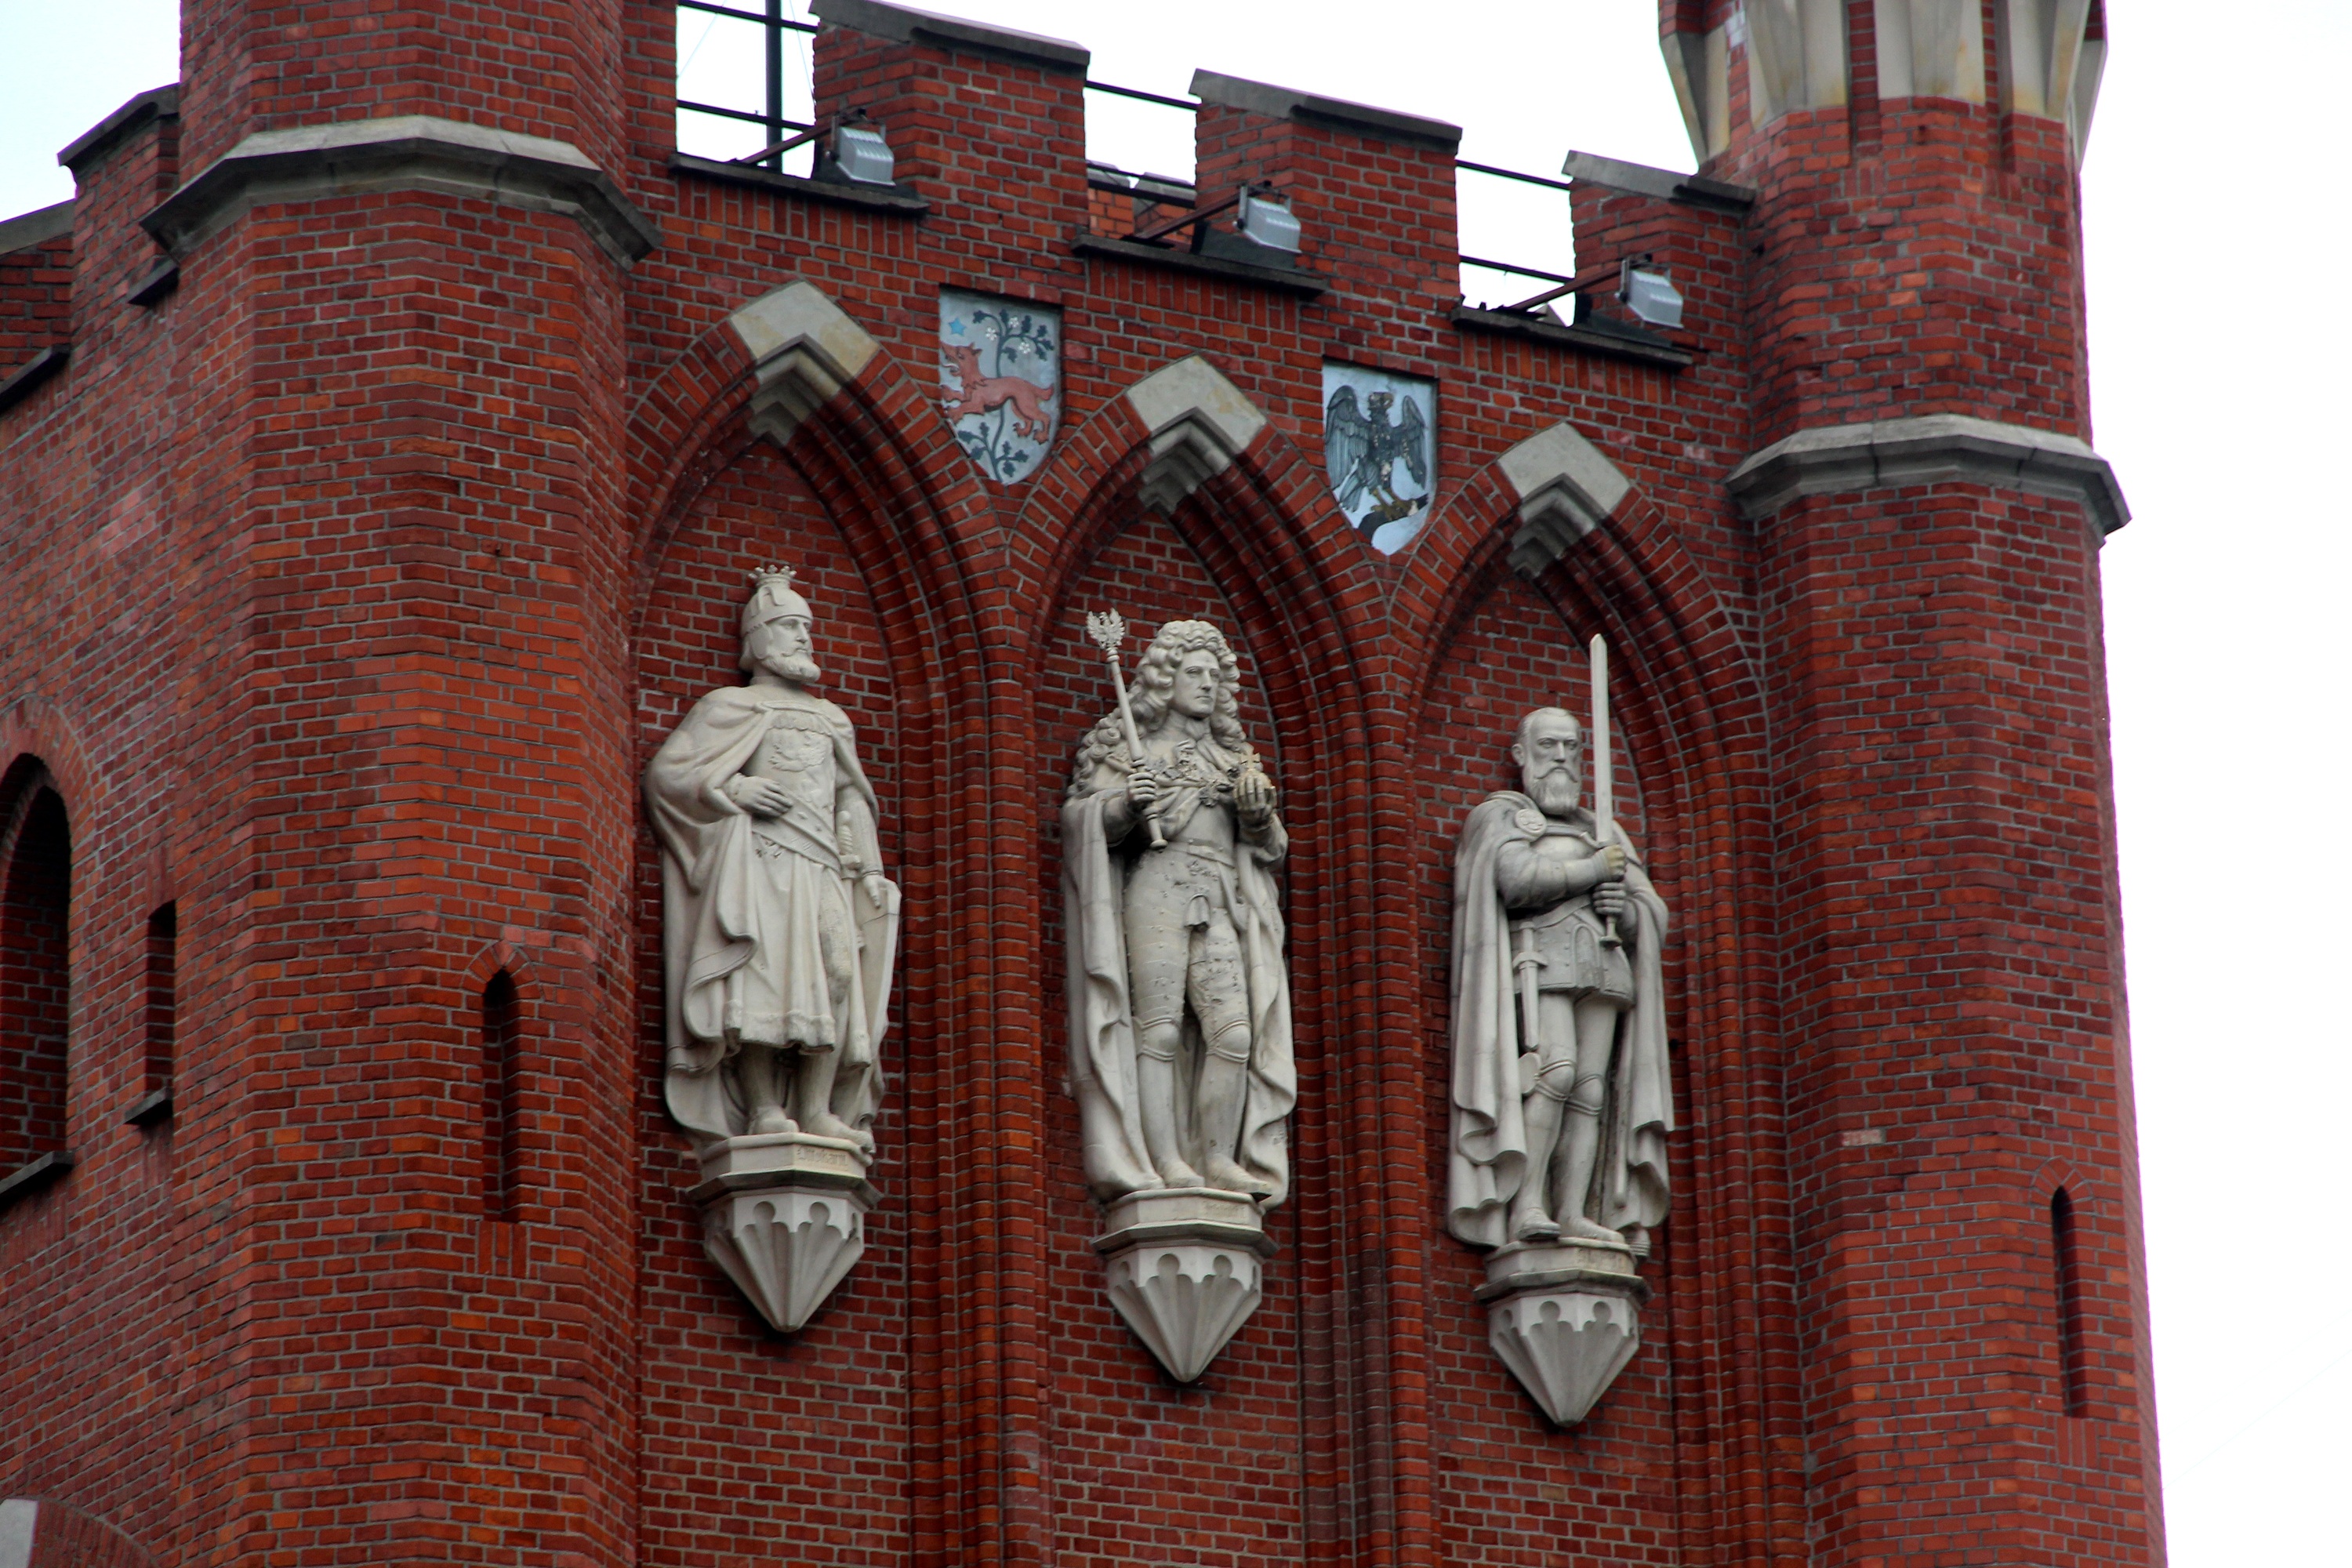
structure, vacation, arch, column, journey, gate, brick, russia, middle ages, ancient history, kaliningrad, king's gate